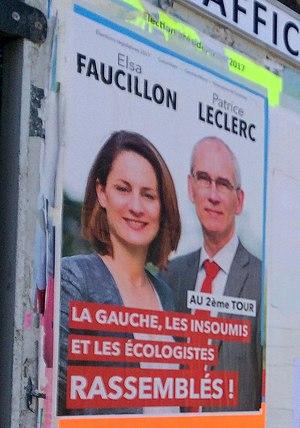
Affiches électorales en juin 2017 d'Elsa Faucillon et Patrice Leclerc, à Gennevilliers, à l'ombre des murs de l'usine Mersen
Cet article dresse, par ordre alphabétique, la liste des 577 députés français de la XVᵉ législature de la Cinquième République, ouverte le 21 juin 2017.
Elsa Faucillon, née le 6 août 1981 à Amiens, est une femme politique française.